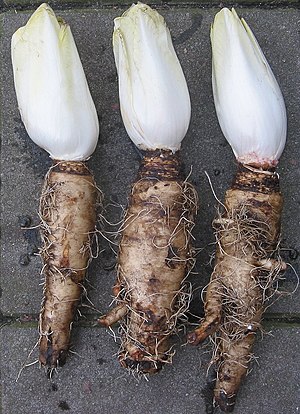
Julesalat
Mørkedrevne skud af Almindelig Cikorie, "julesalat".
Julesalat er de hvide, kompakte skud af Cikorieplanten. De fremstilles ved, at man sætter rødderne i fugtigt sand ved 10-15º og holder dem i absolut mørke.